August Wilson Theatre

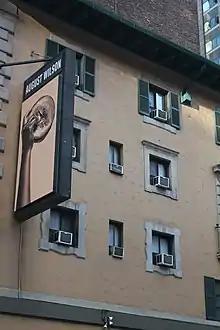
Stage house

ANTA's first play at the theater was Robinson Jeffers's "The Tower Beyond Tragedy" with Judith Anderson in November 1950. This was followed the next month by a revival of the comedy "Twentieth Century" with Gloria Swanson and José Ferrer. U.S. president Harry S. Truman dedicated the ANTA Playhouse in April 1951, and the American Academy of Dramatic Arts leased space in the building the same year. Revivals continued for a short time, with productions of "Mary Rose" and "The School for Wives" in 1951, as well as "Desire Under the Elms" and "Golden Boy" in 1952. The ANTA Playhouse also briefly hosted Mary Chase's play "Mrs. McThing" in 1952. The ANTA Playhouse was closed for the next two years for a major renovation. The theater's capacity was increased to 1,215 seats, but all of the interior decorations were removed. One publication described the new decorative scheme as "an almost fascist Americana style", enhanced only by blue and gray paint and eagle motifs. The renovations were funded by Robert W. Dowling of the City Investing Company, as well as ANTA treasurer Roger L. Stevens, who held the theater's second mortgage.